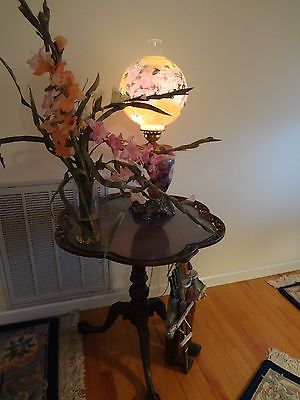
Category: table